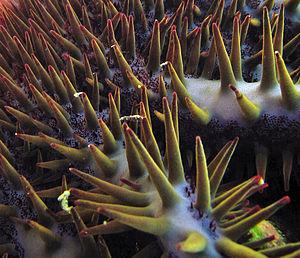
Détail des épines d'une étoile de mer Acanthaster Planci observée à la Réunion, avec sécretion de venin.
En botanique, une épine est un piquant issu de la métamorphose d'organes végétatifs, tels que la racine, la tige, les stipules, et le plus souvent les feuilles modifiées qui n'ont pas de rôle photosynthétique mais sont spécialisées dans la défense des plantes contre les herbivores. En forme d'excroissance pointue et dure faisant corps avec le bois de la tige, des rameaux ou autres organes, l'épine ne peut être détachée sans déchirure des fibres. On trouve les épines sur de nombreux arbres et arbustes des régions arides.
L’acanthaster pourpre est une espèce d’étoile de mer de couleurs vives, de la famille des Acanthasteridae, de la classe des Valvatida. Elle est aussi appelée « couronne du Christ » ou « couronne d’épines » ou encore « coussin de belle-mère ».